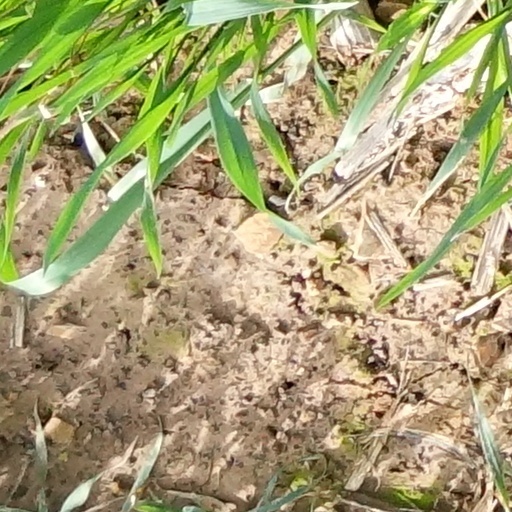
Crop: wheat